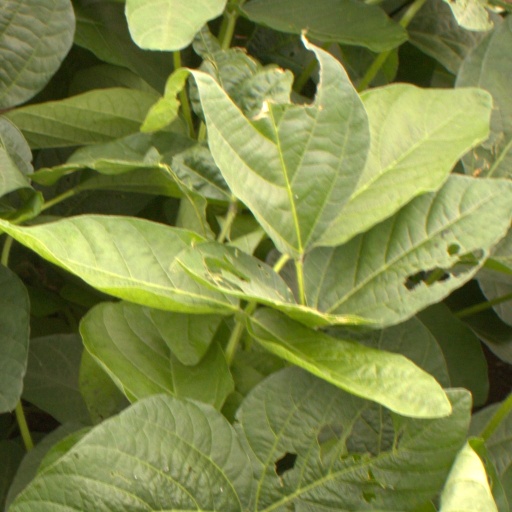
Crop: soybean